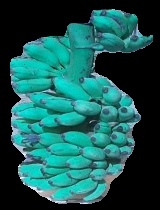
Variety: elakki-bale
Grade: grade3